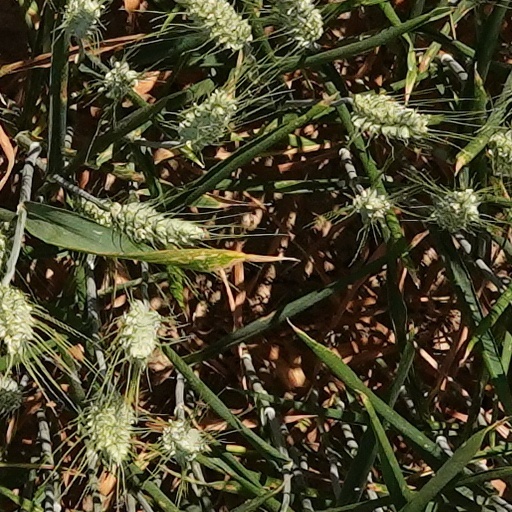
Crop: wheat